New Year's Smash (January 2021)

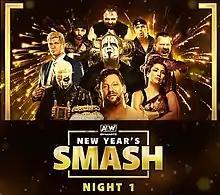
Promotional poster for Night 1 featuring various AEW wrestlers

The January 2021 New Year's Smash was the inaugural New Year's Smash professional wrestling television special produced by All Elite Wrestling (AEW). The two-part event took place on January 6 and 7, 2021, at Daily's Place in Jacksonville, Florida and was broadcast on TNT as special episodes of AEW's weekly television program, "Dynamite". Night 1 aired live on January 6, while Night 2 was taped on January 7 and aired on tape delay on January 13. The event was originally supposed to begin on December 30, 2020, and end on January 6, 2021, but was postponed by a week due to the death of AEW wrestler Brodie Lee; the December 30 episode was instead held as a memorial event for Lee.